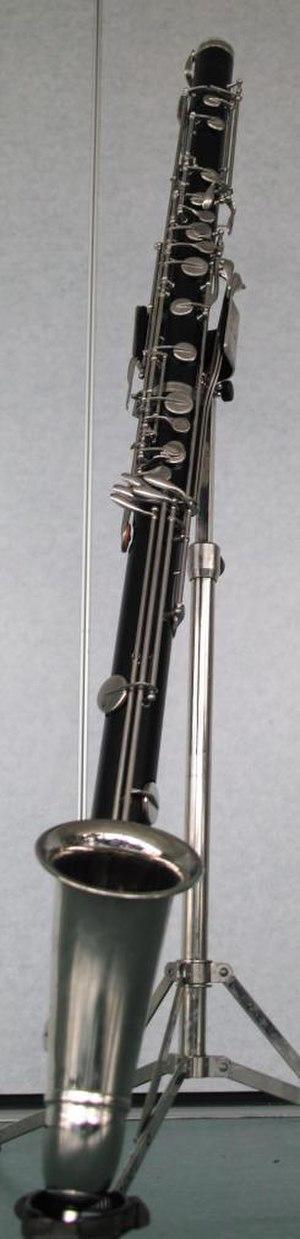
Photographie de face d'une clarinette contralto
La clarinette contralto est souvent utilisée en ensemble de clarinettes et en orchestre d'anches simples.